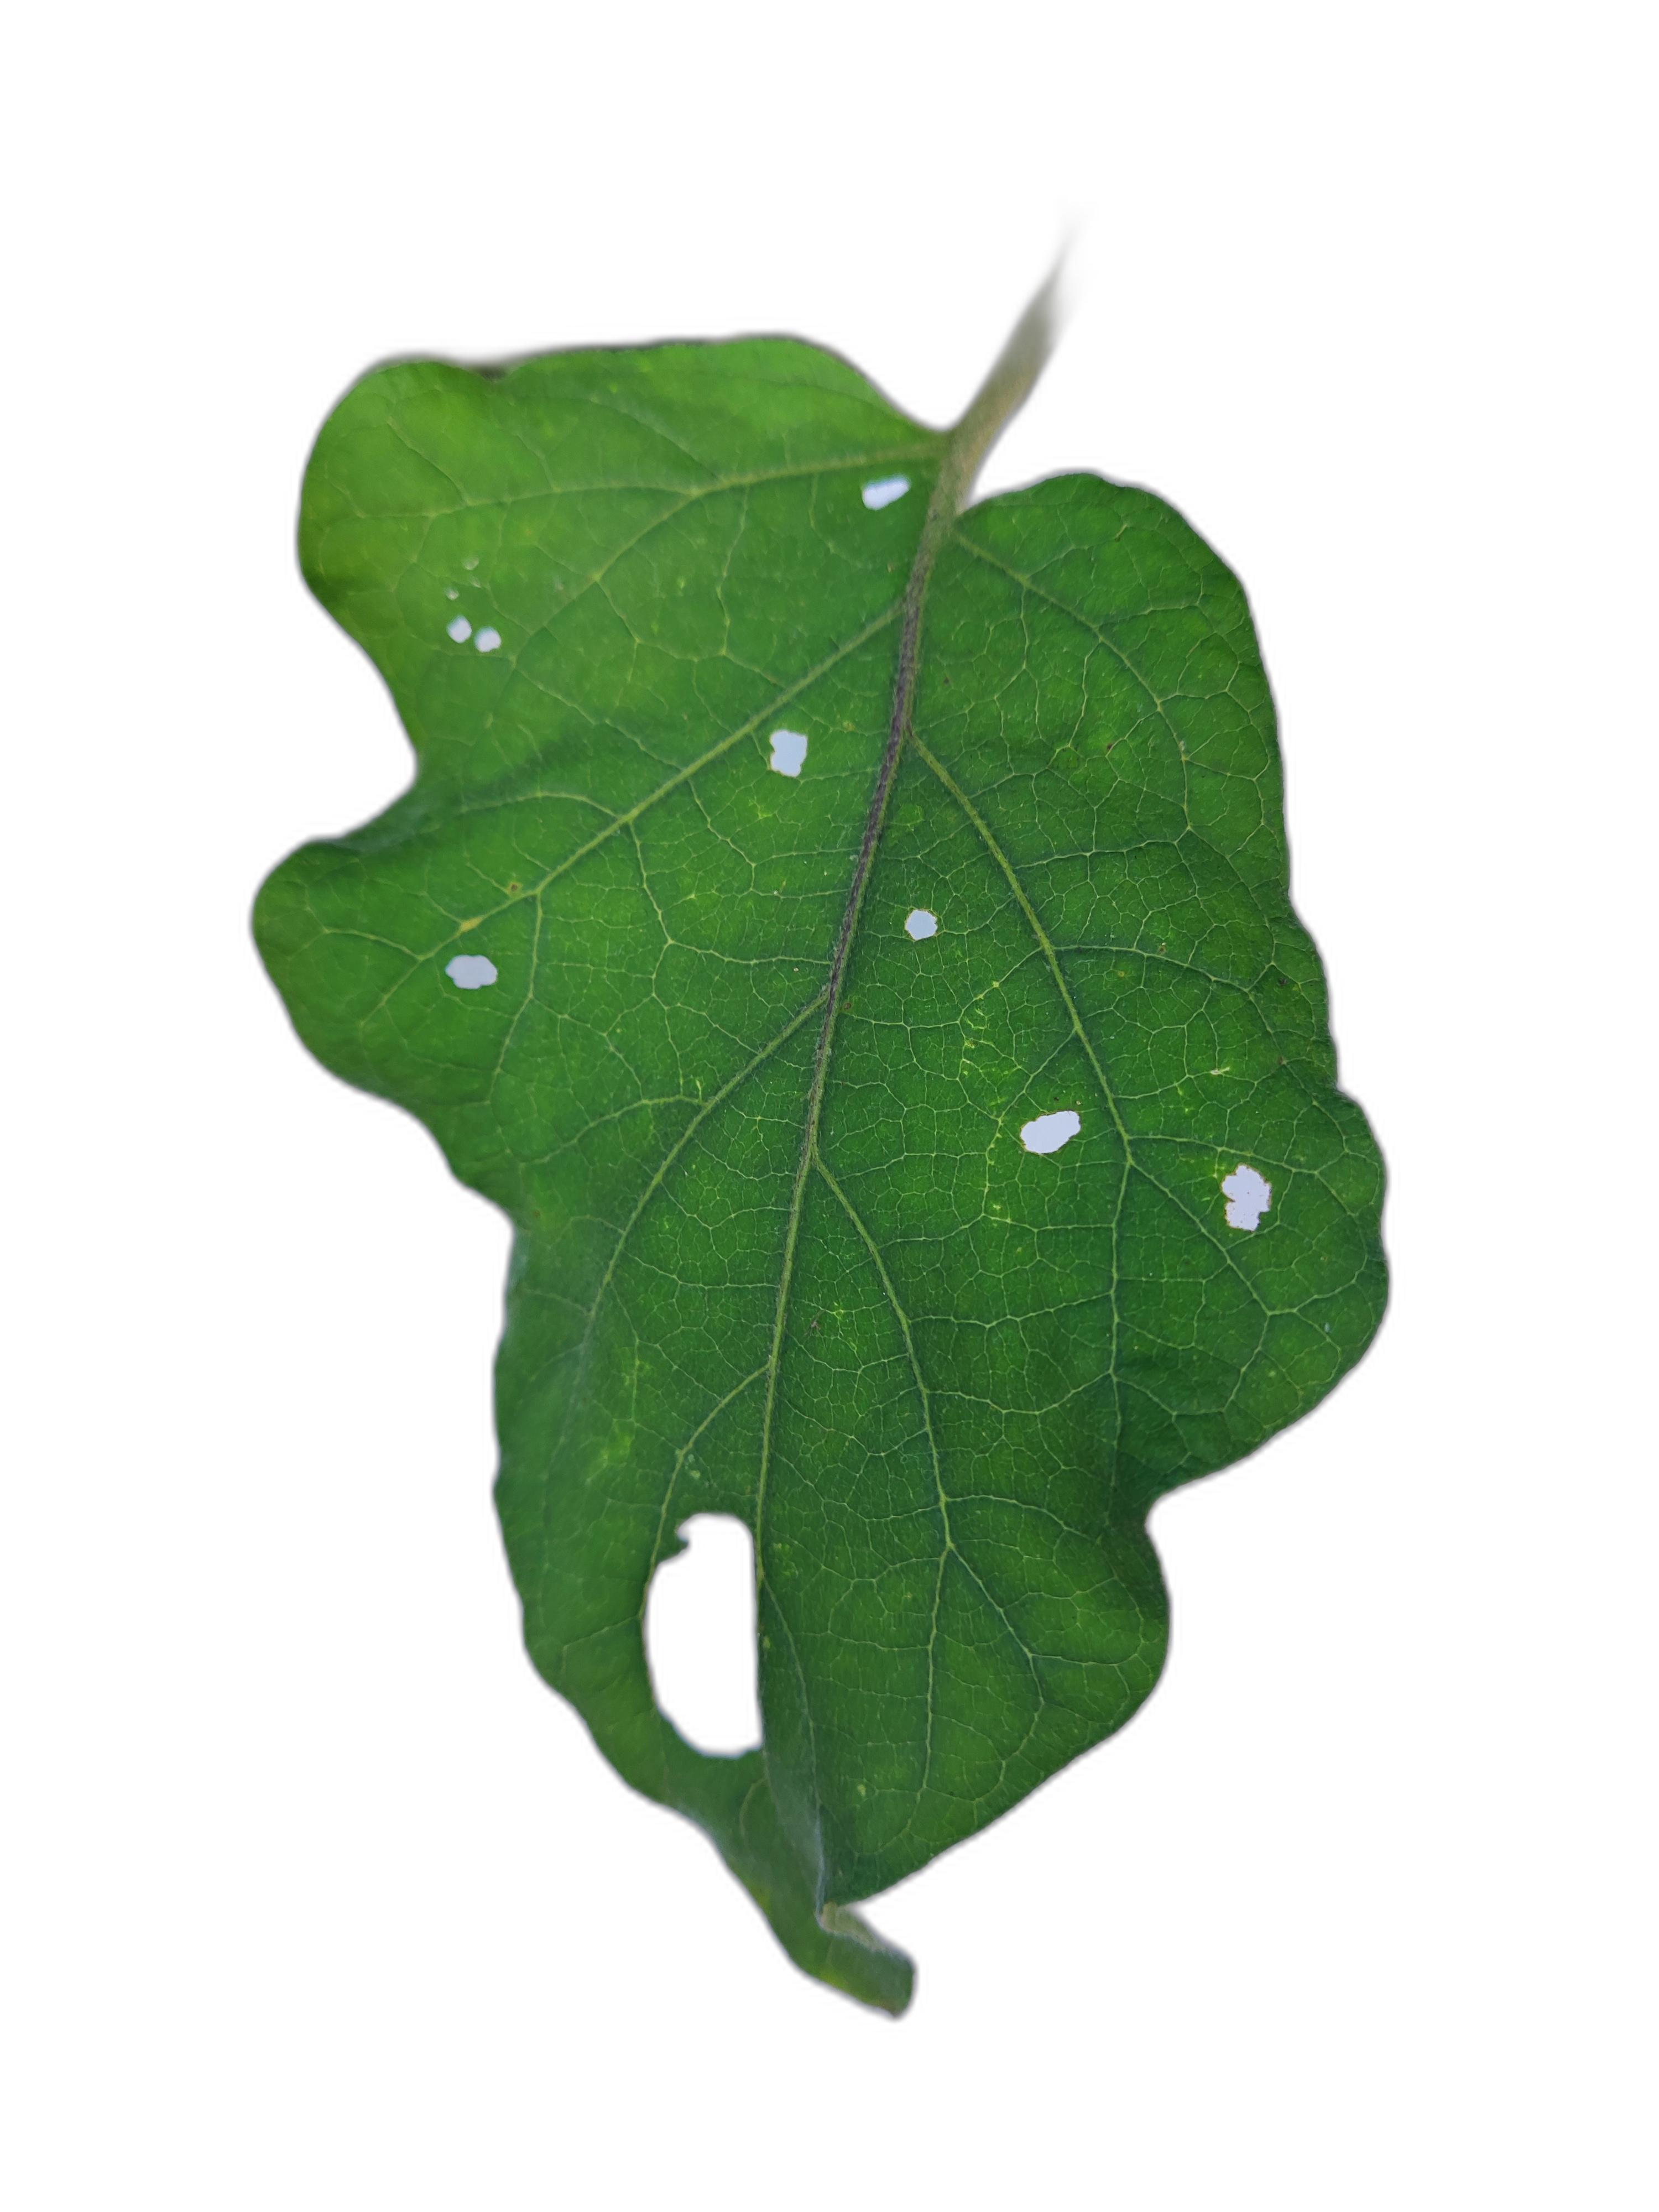
Label: Insect Pest Disease